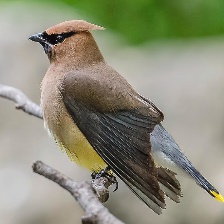
Species: CEDAR WAXWING
Scientific name: BOMBYCILLA CEDRORUM